Arch of Germanicus

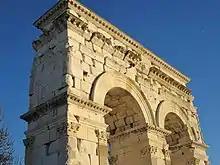
Arch of Germanicus

Right next to Paule's place, is this very impressive Roman arch. The dedicatory inscription on the attic ("CIL" XIII, 1036 = "Inscriptions Latines des Trois Gaules", 148) is heavily worn in the area naming the emperor Tiberius and his son Drusus. The dedication to his nephew and adoptive son, Germanicus, is better preserved and not only allows the arch to be dated to 18 or 19 but also gives it its usual name: